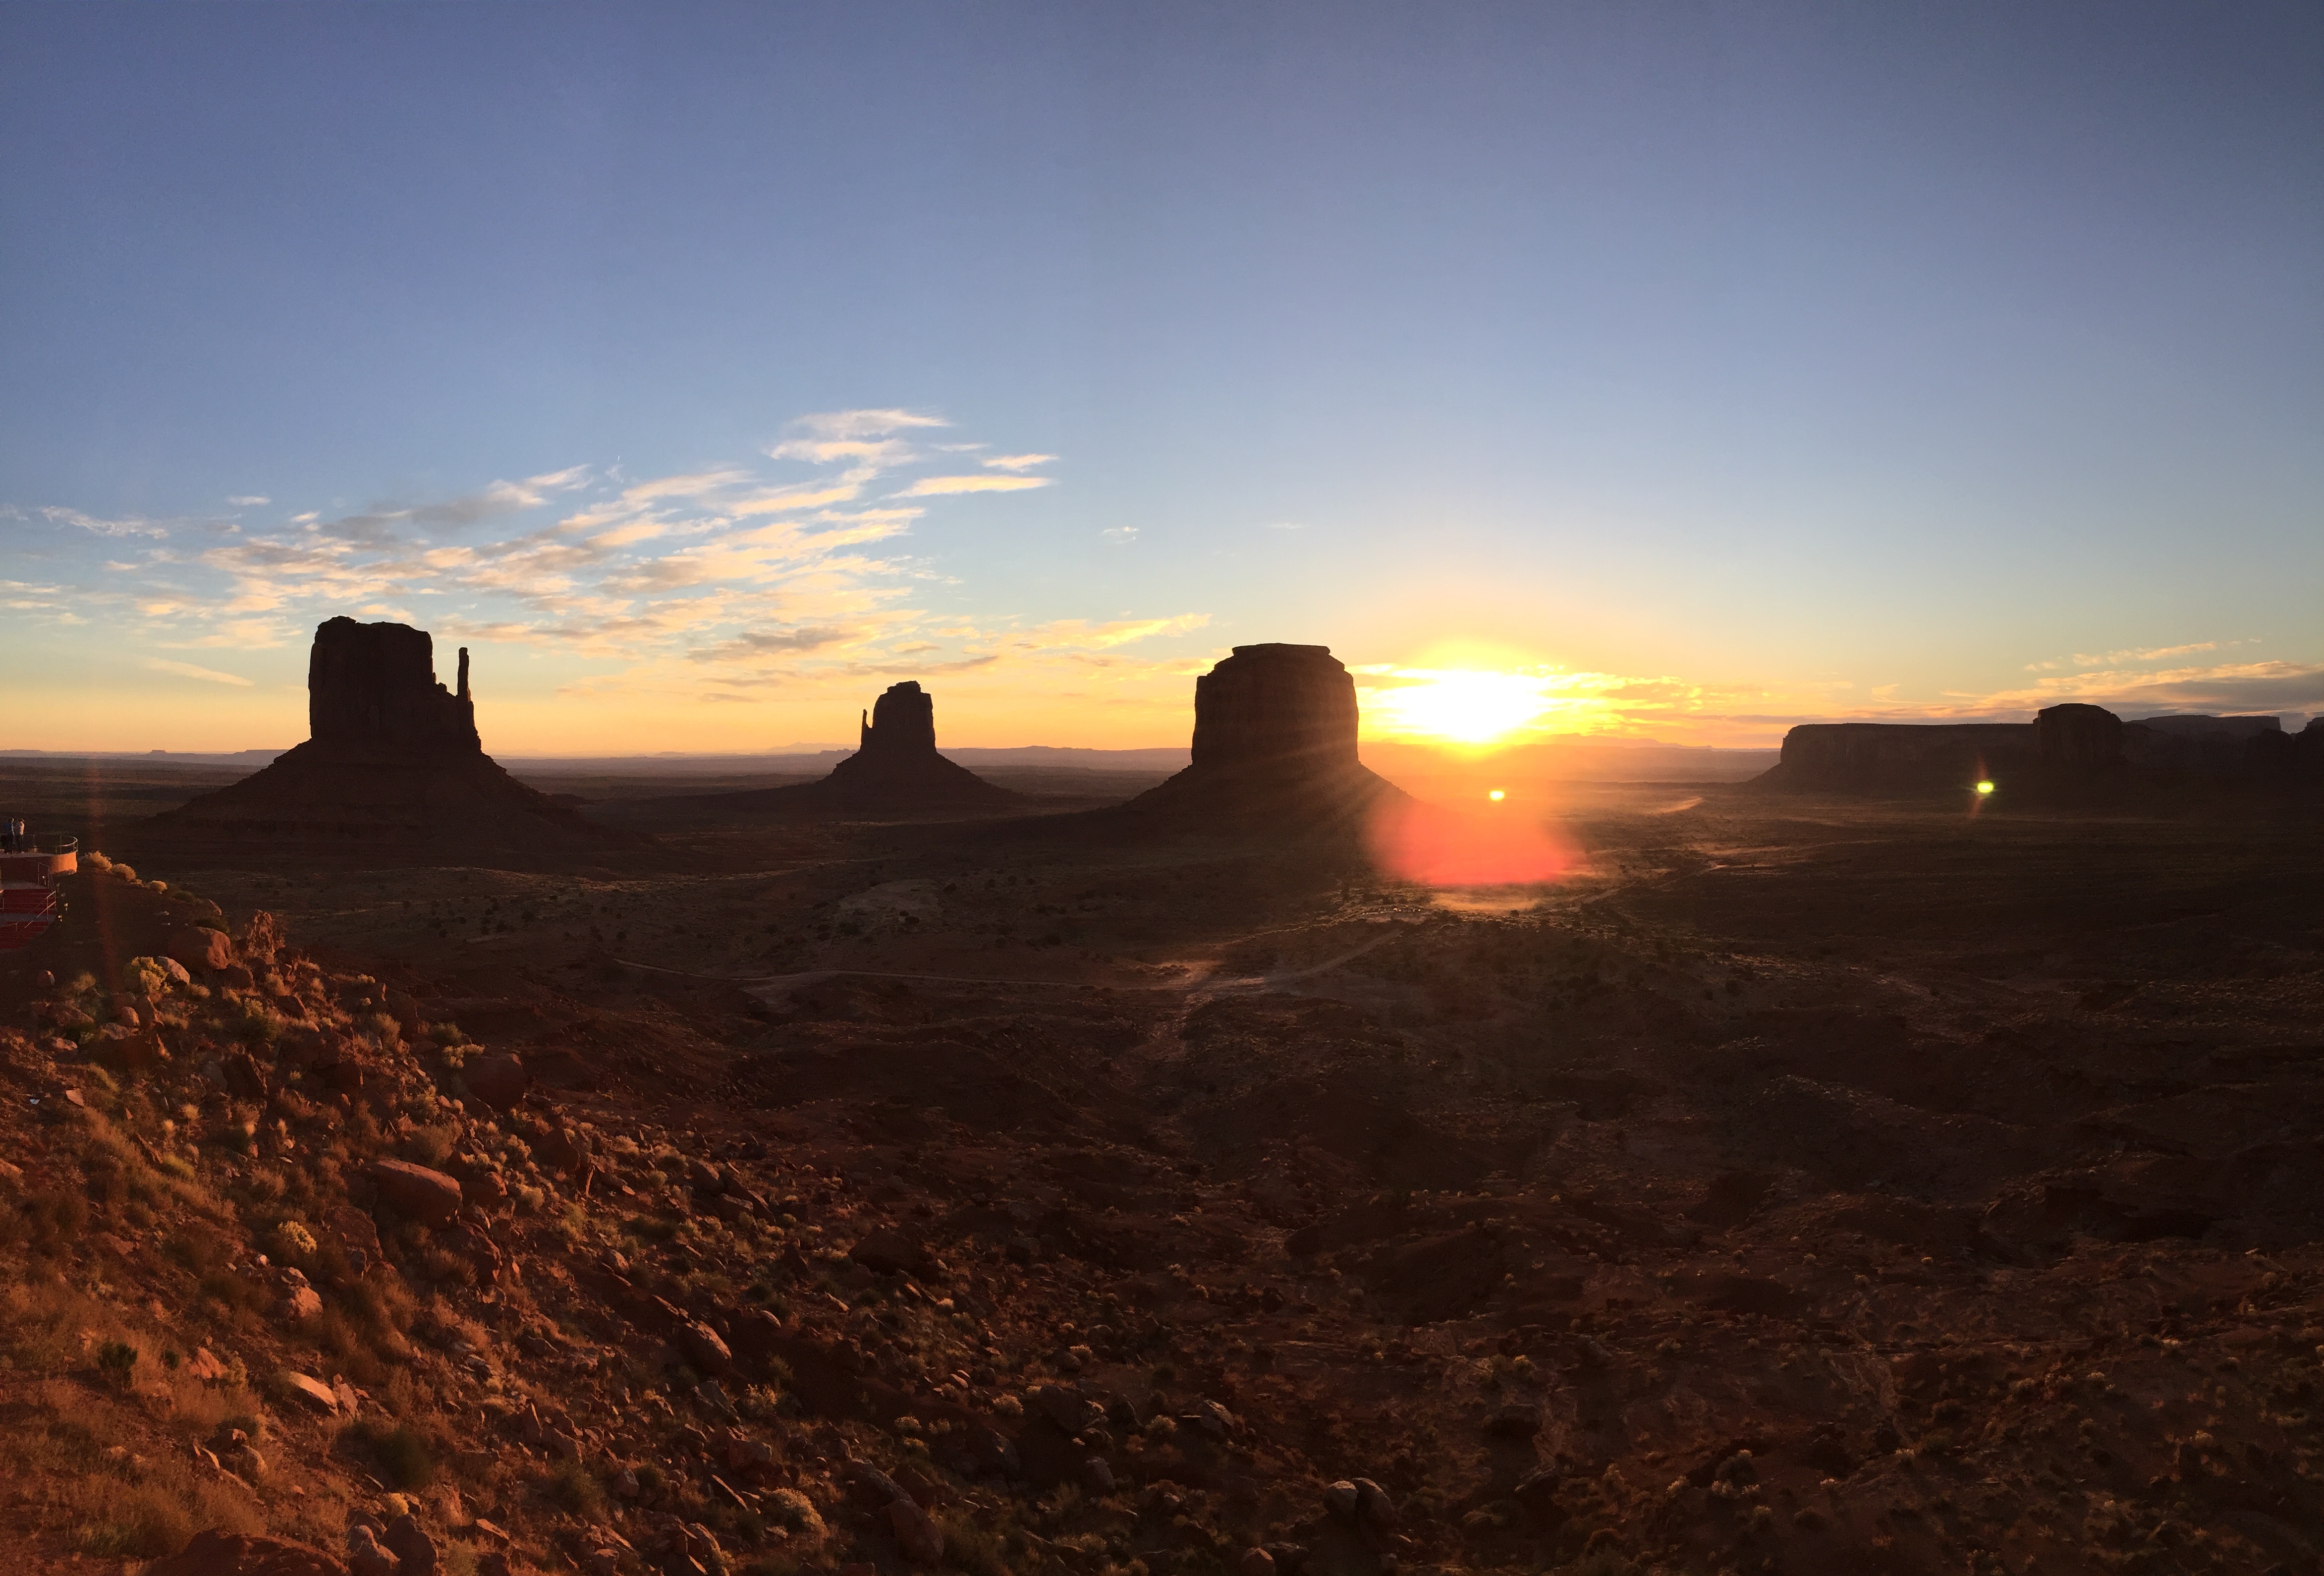
landscape, rock, horizon, mountain, sunrise, sunset, sunlight, morning, hill, desert, dawn, valley, dusk, evening, badlands, plateau, wadi, butte, landform, natural environment, geographical feature, aeolian landform, mountainous landforms